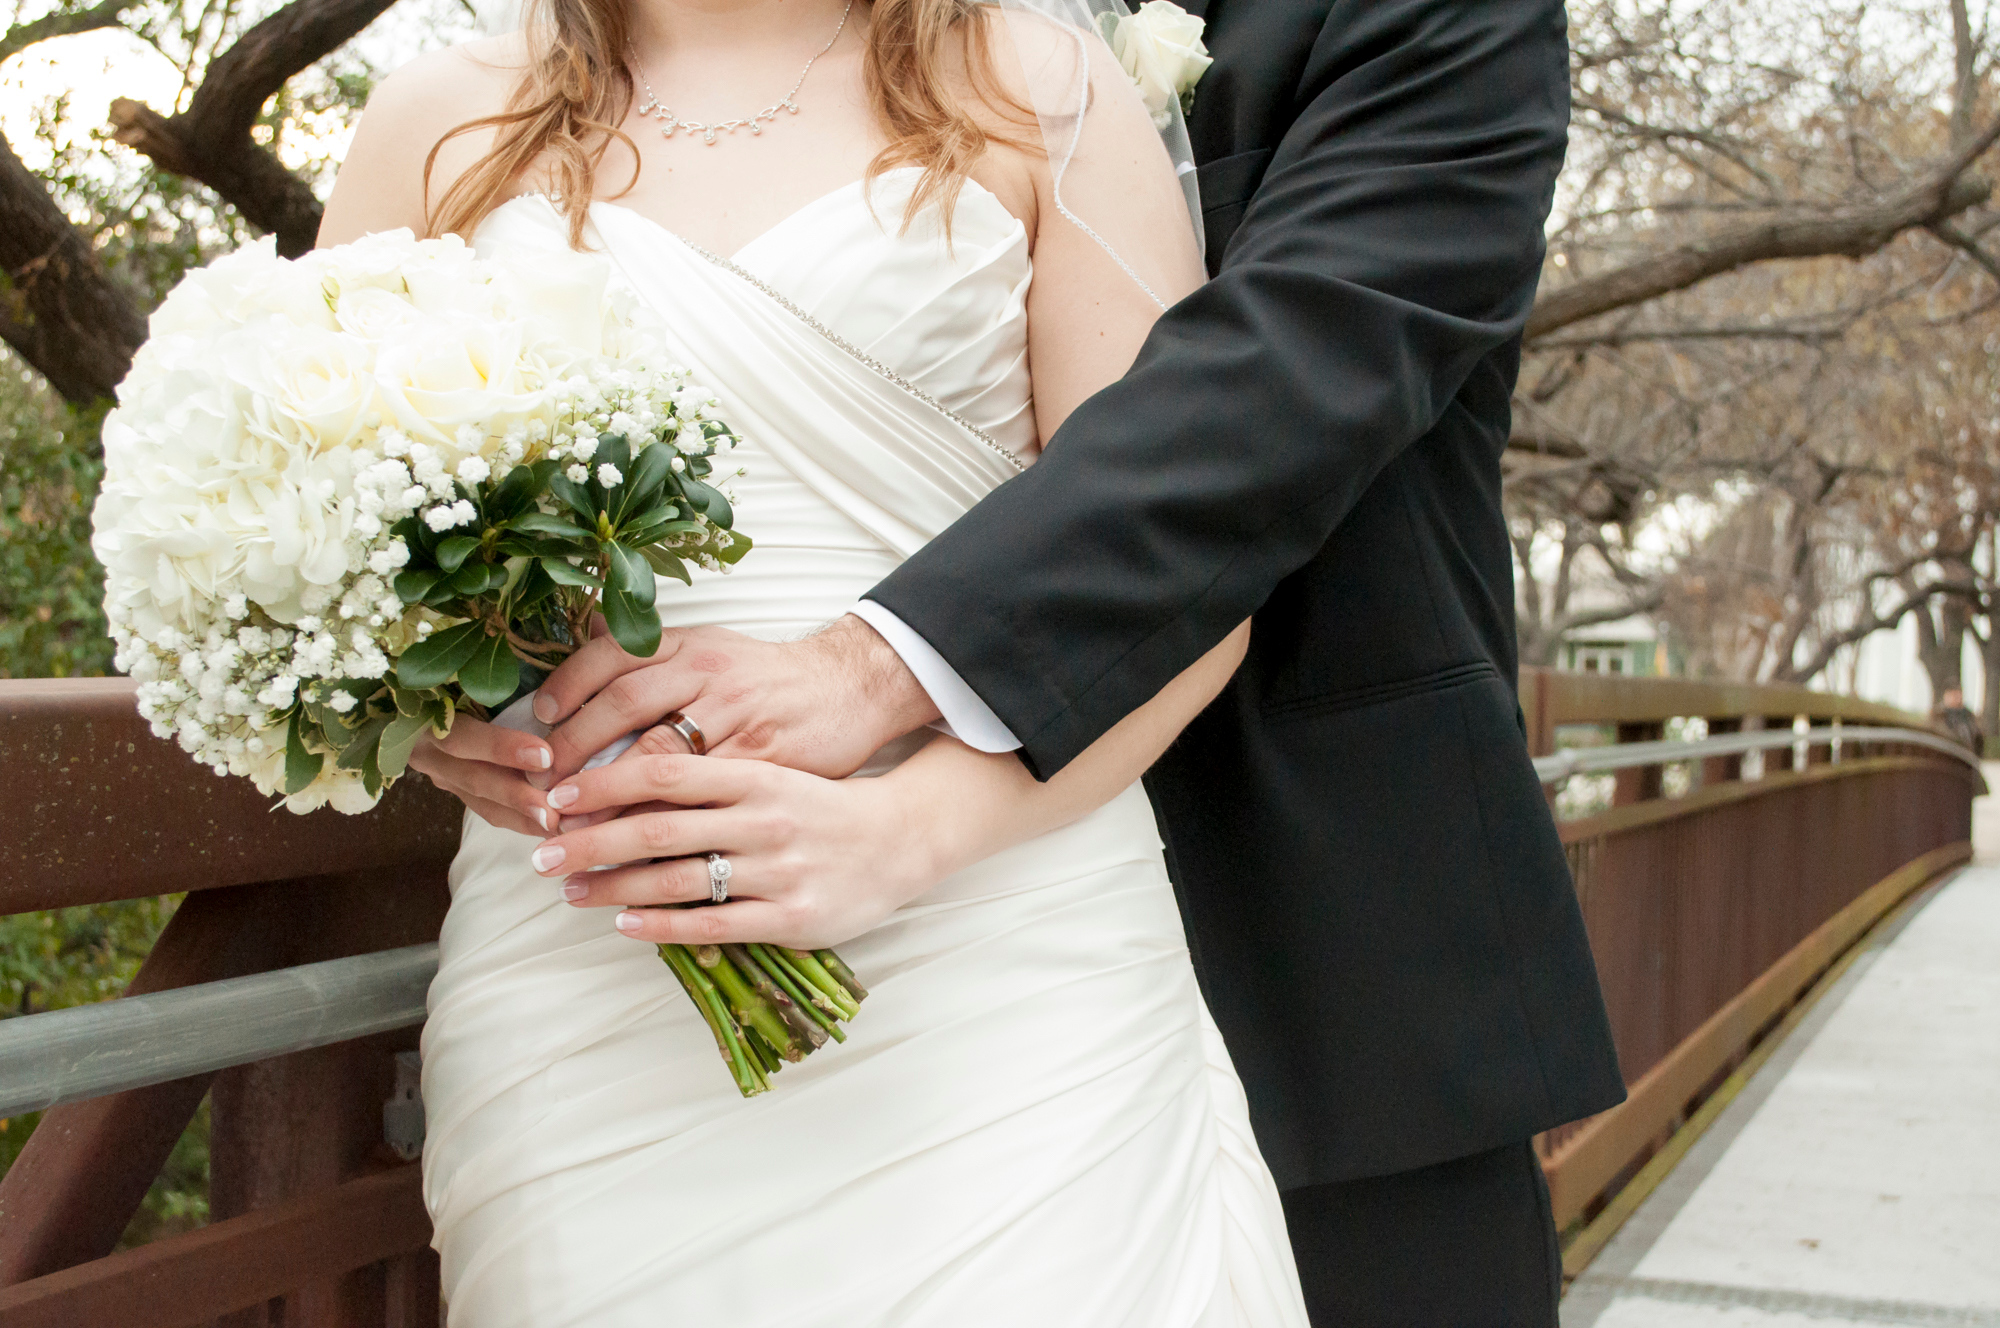
man, person, woman, flower, male, love, bouquet, romance, romantic, wedding, wedding dress, bride, groom, ceremony, dress, photograph, floristry, gown, bridegroom, flower bouquet, floral design, flower arranging, bridal clothing